The clash between the Church and the Empire

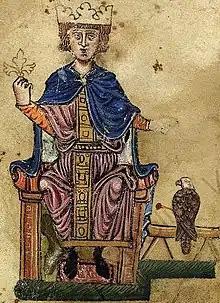
Frederick II and his falcon depicted in his book "De arte venandi cum avibus" (The art of hunting with birds), 13th century.

Innocent III took advantage of the internal divisions within the Holy Roman Empire to assert the superior rights of the papacy. In the decretal "Per Venerabilem" of 1202, he declared that the final decision in the event of a challenge to the imperial election rested with the pope. At first, he favored the Welf Otto IV, who, to gain papal support, had promised him total sovereignty over the Church states, plus the exarchate of Ravenna, the estates of Countess Matilda, the march of Ancona, the duchy of Spoleto and recognition of his sovereignty over Sicily. However, once Otto IV consolidated his power, he reneged on these promises and acted like previous emperors. In response, Innocent III excommunicated him in 1210 and endorsed the rise of Frederick II, a ward of the pope and the grandson of Frederick Barbarossa. Innocent III intervened repeatedly in the choice of emperors. Frederick II was crowned king at Aachen in 1215 after assuring the pope that he would uphold the rights of the Church and maintain a separation between the German and Sicilian kingdoms.